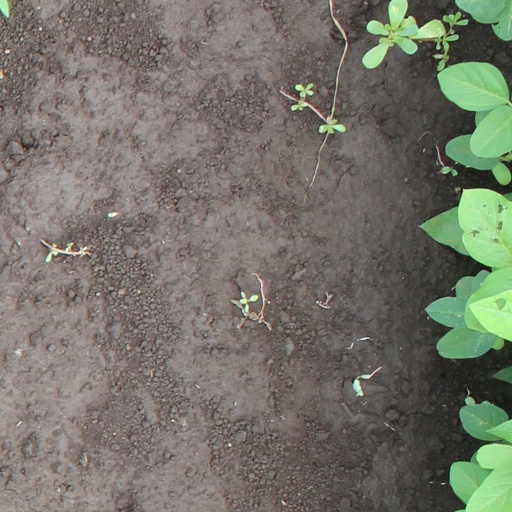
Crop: soybean